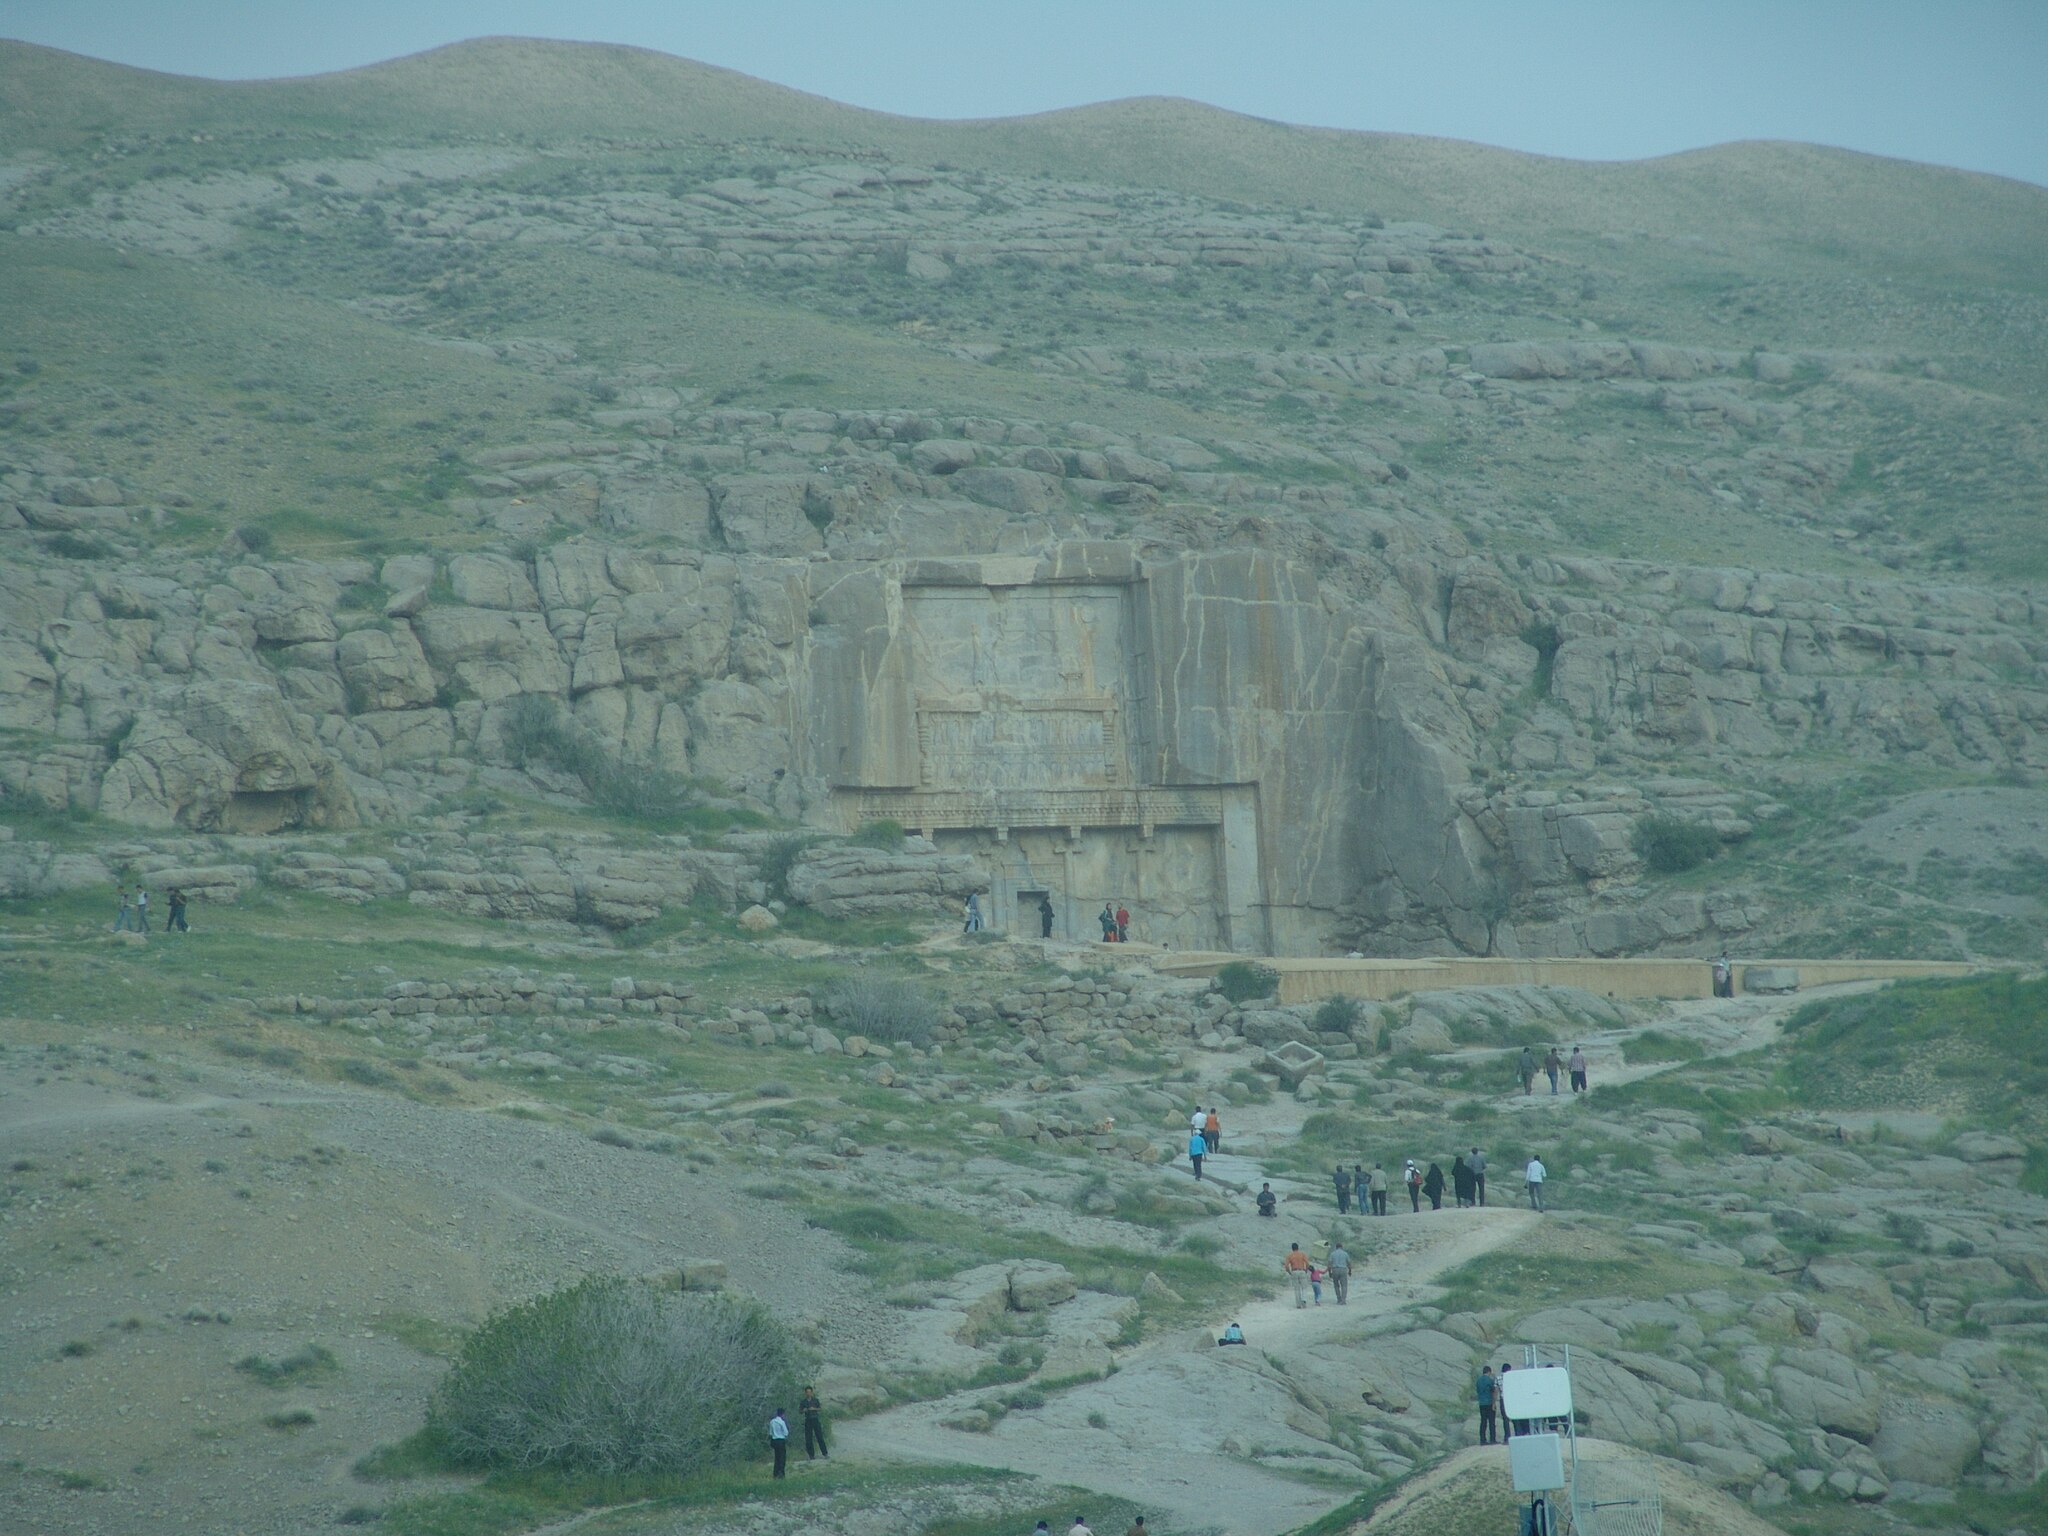
Title: Persepolis Darafsh 2 (36)
Description: Persepolis
Date: 2010-03-21 17:45:10
Categories: GFDL, Taken with Sony DSC-F828, License migration redundant, Self-published work, Files with coordinates missing SDC location of creation, 2010 in Persepolis, Photos by Darafsh Kaviyani, Remote views of Artaxerxes II Tomb